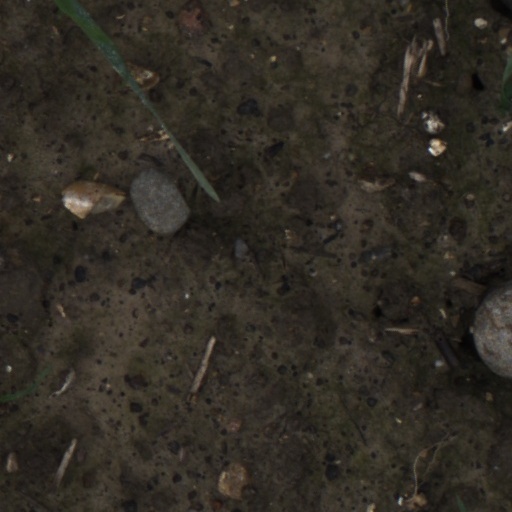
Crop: wheat